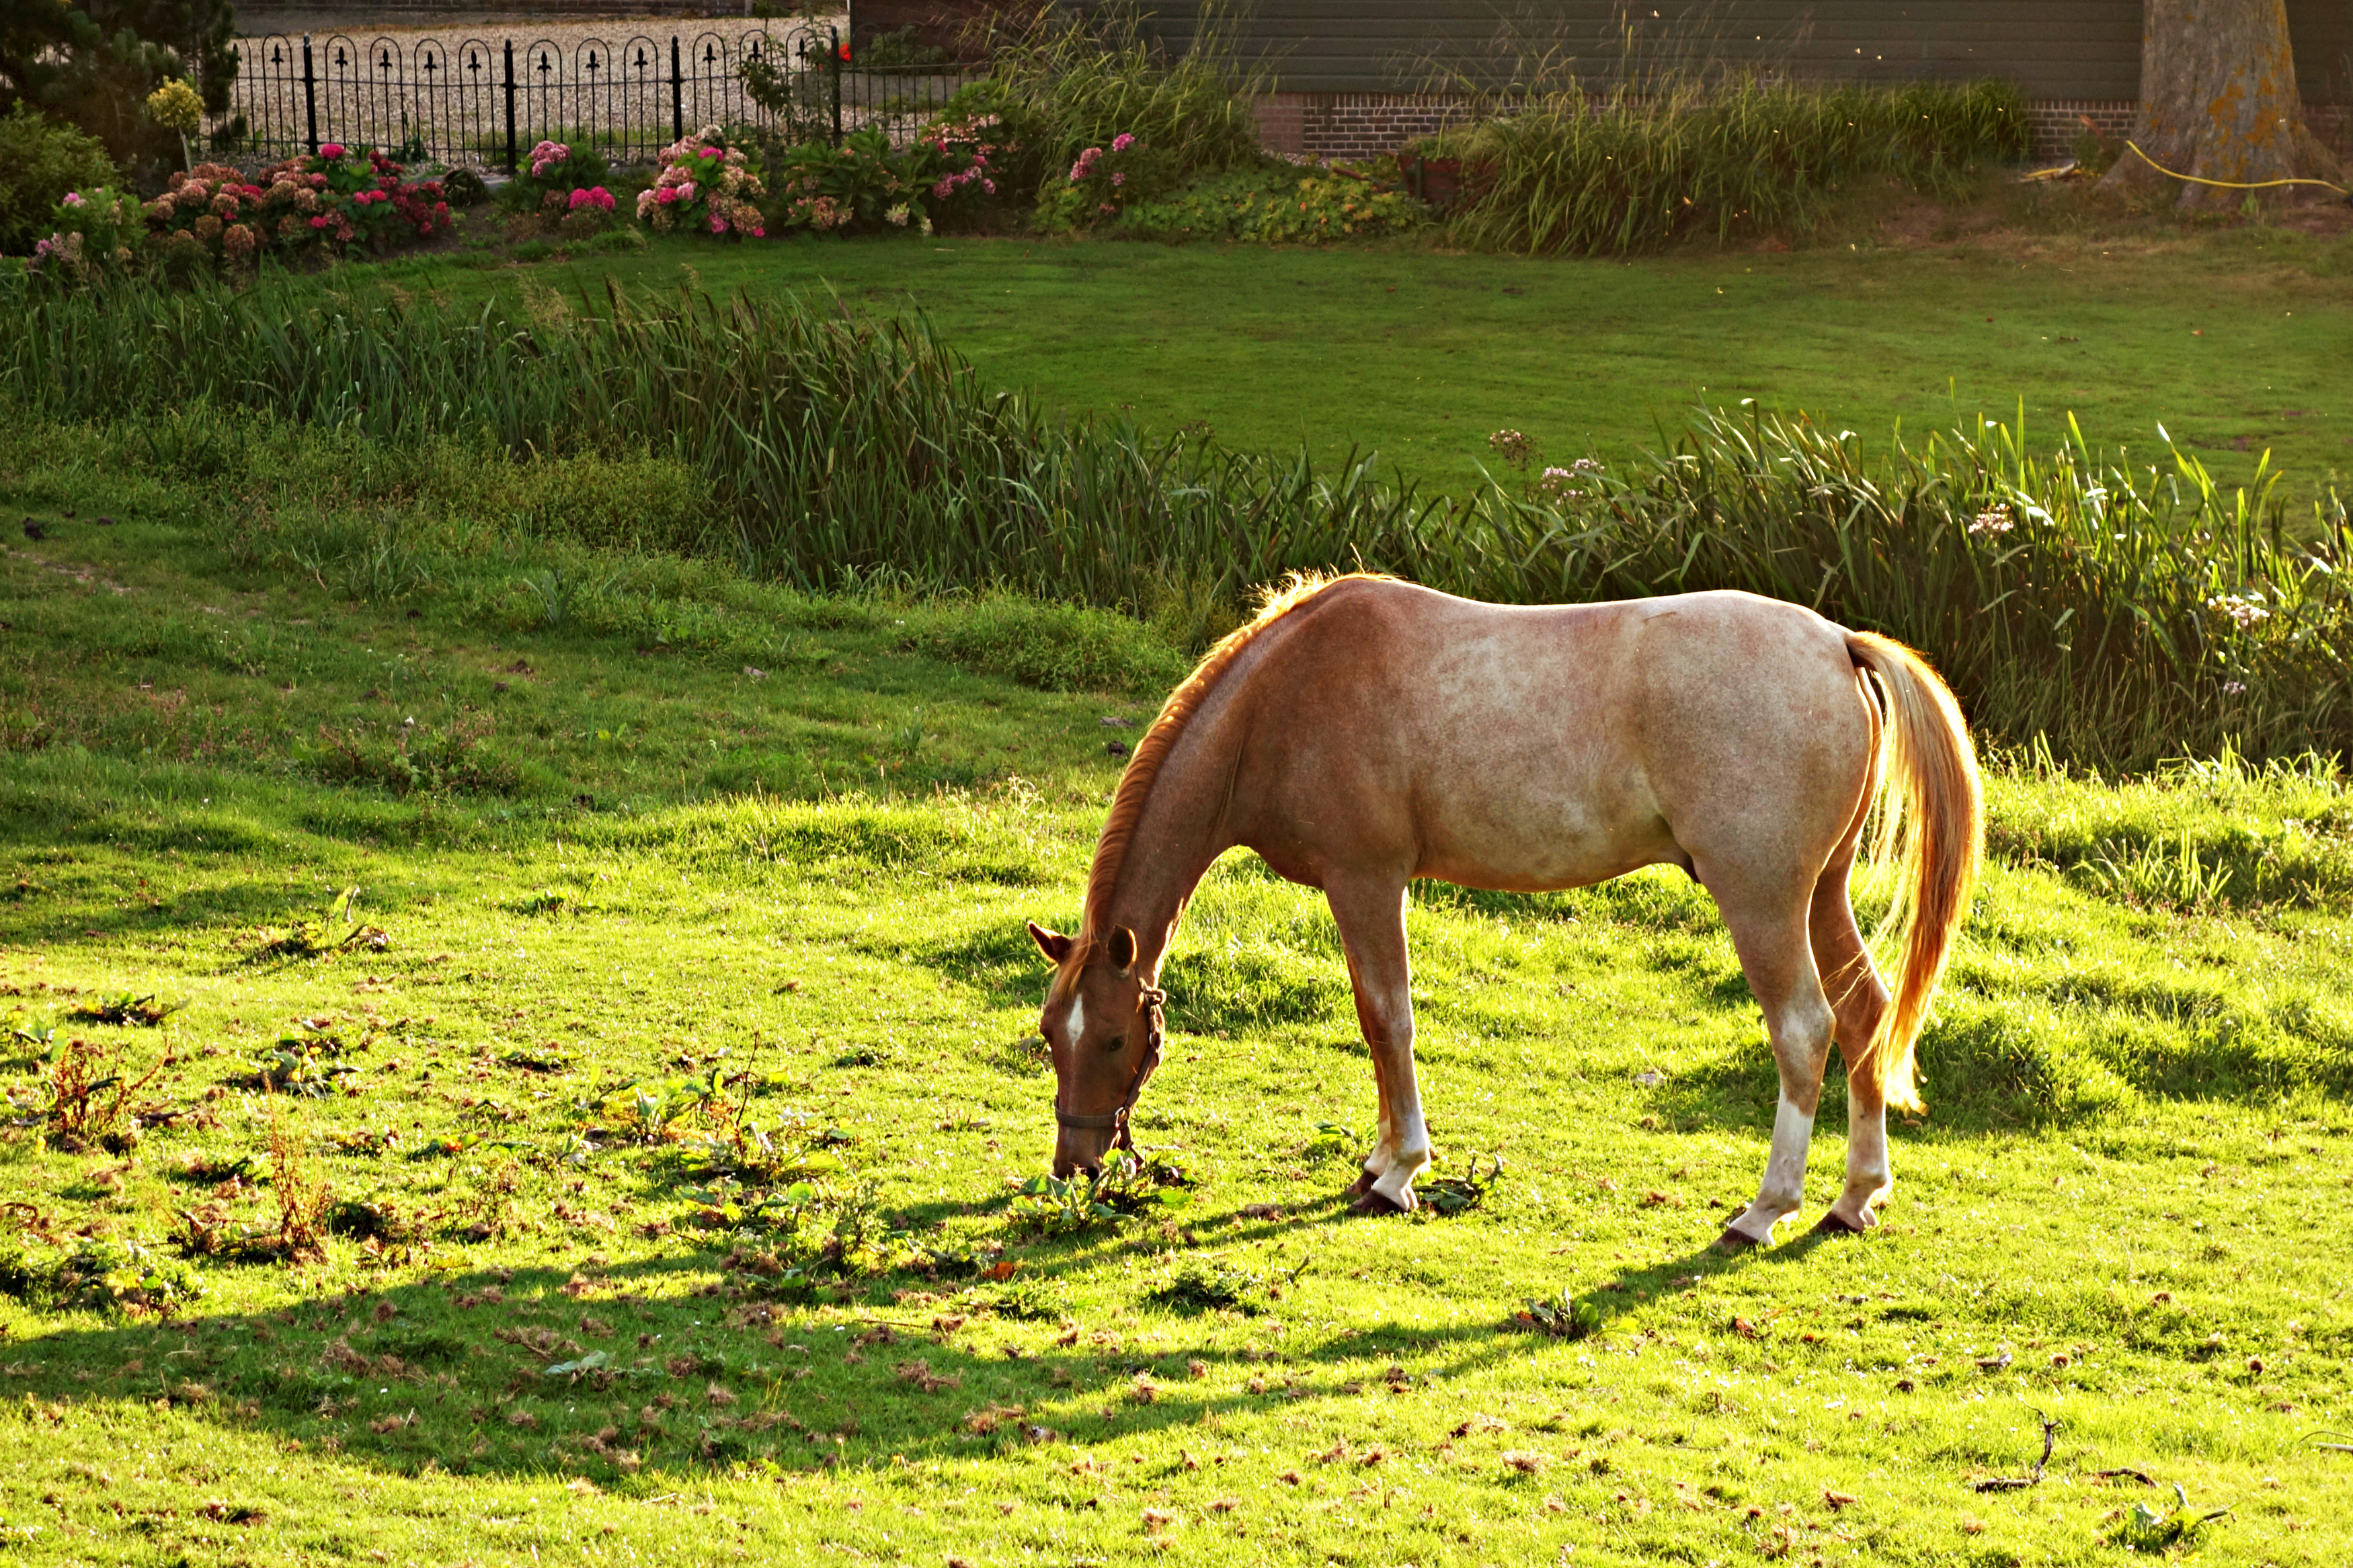
landscape, nature, grass, field, farm, lawn, meadow, prairie, countryside, flower, animal, rural, pasture, grazing, horse, mammal, stallion, mane, fauna, equine, outdoors, grassland, mare, rural area, horse like mammal, mustang horse